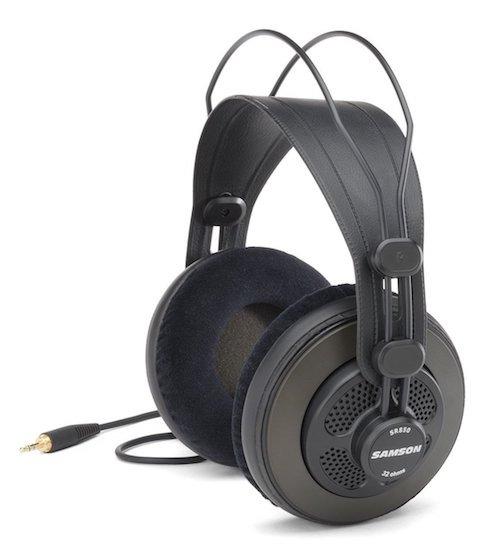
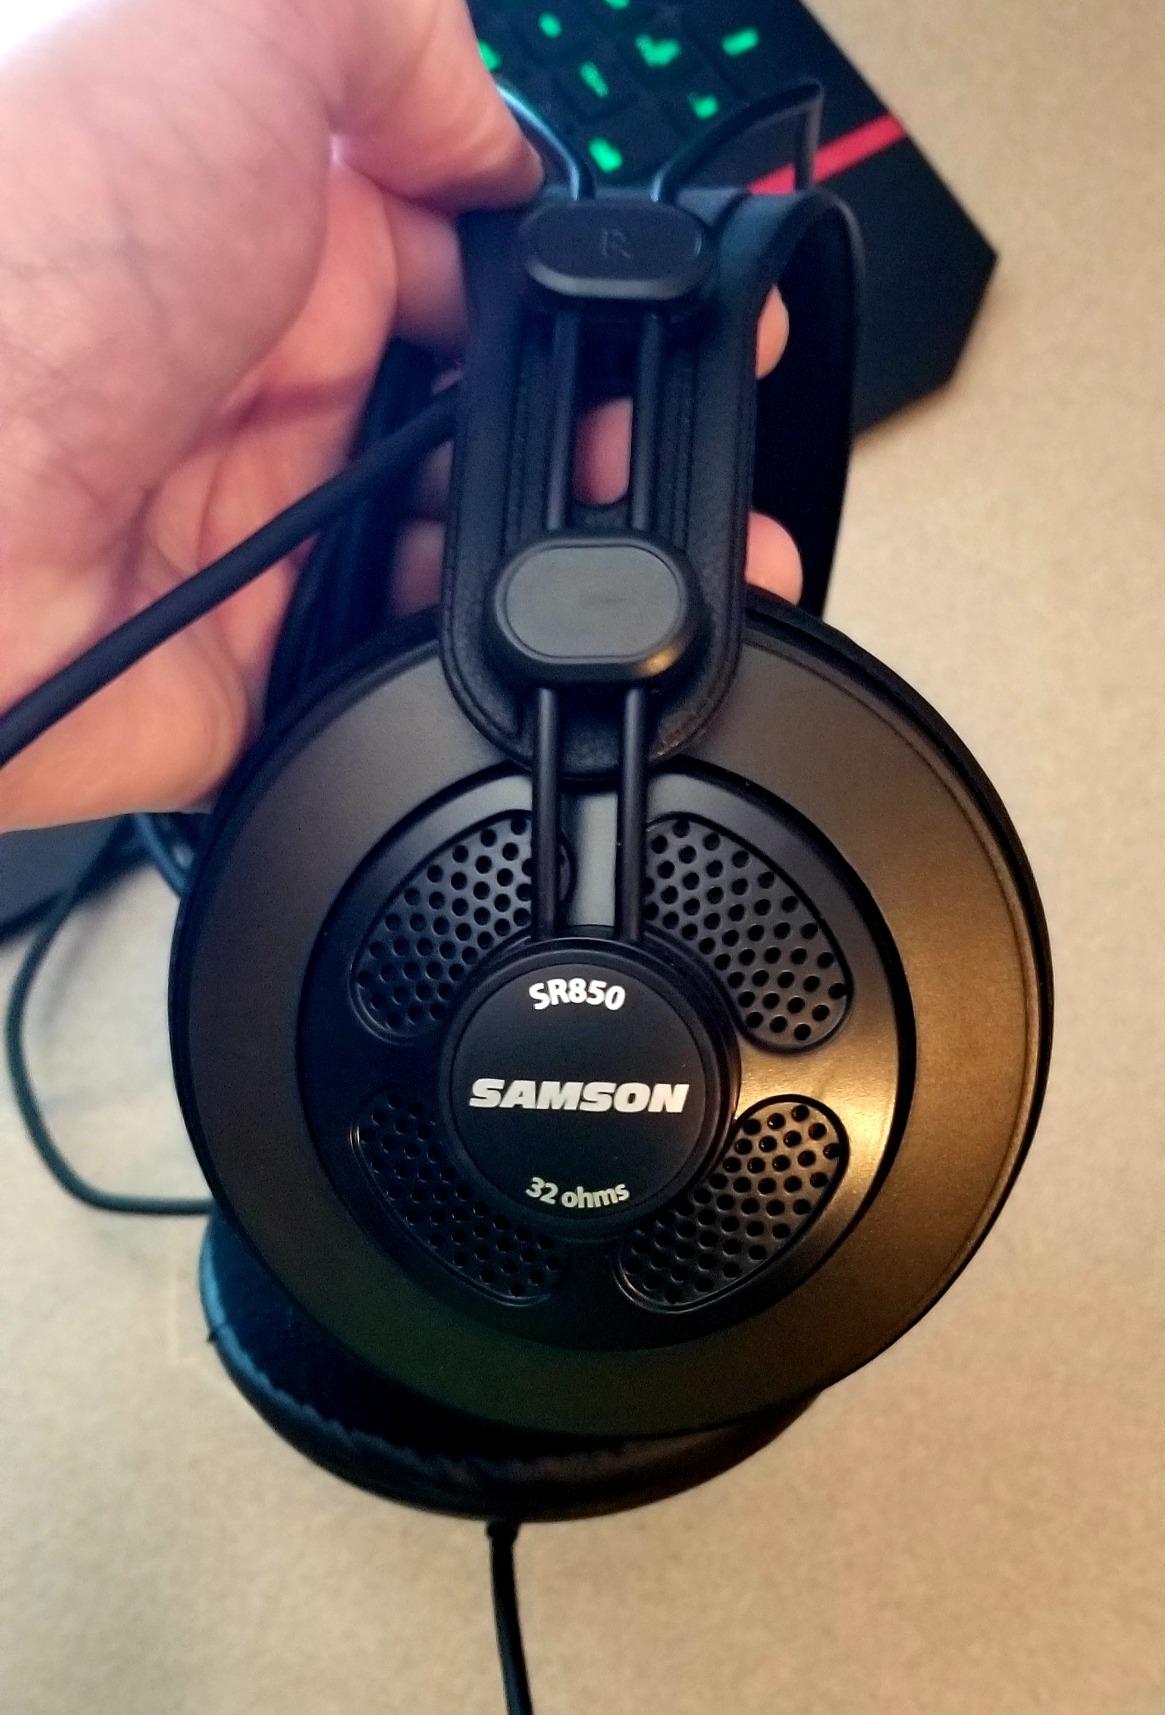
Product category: headphones
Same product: yes